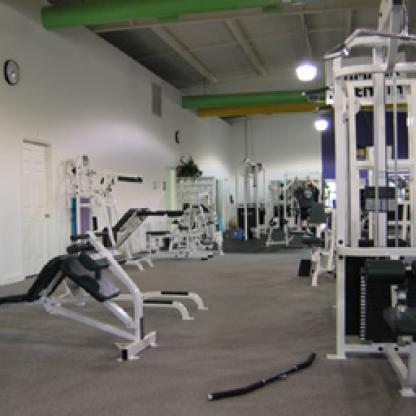
Scene: Indoor